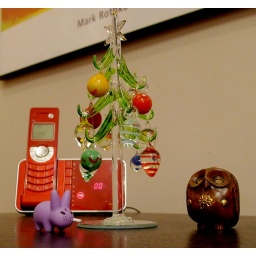
Labbit and the owl under the glass christmas tree